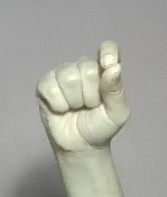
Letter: fa